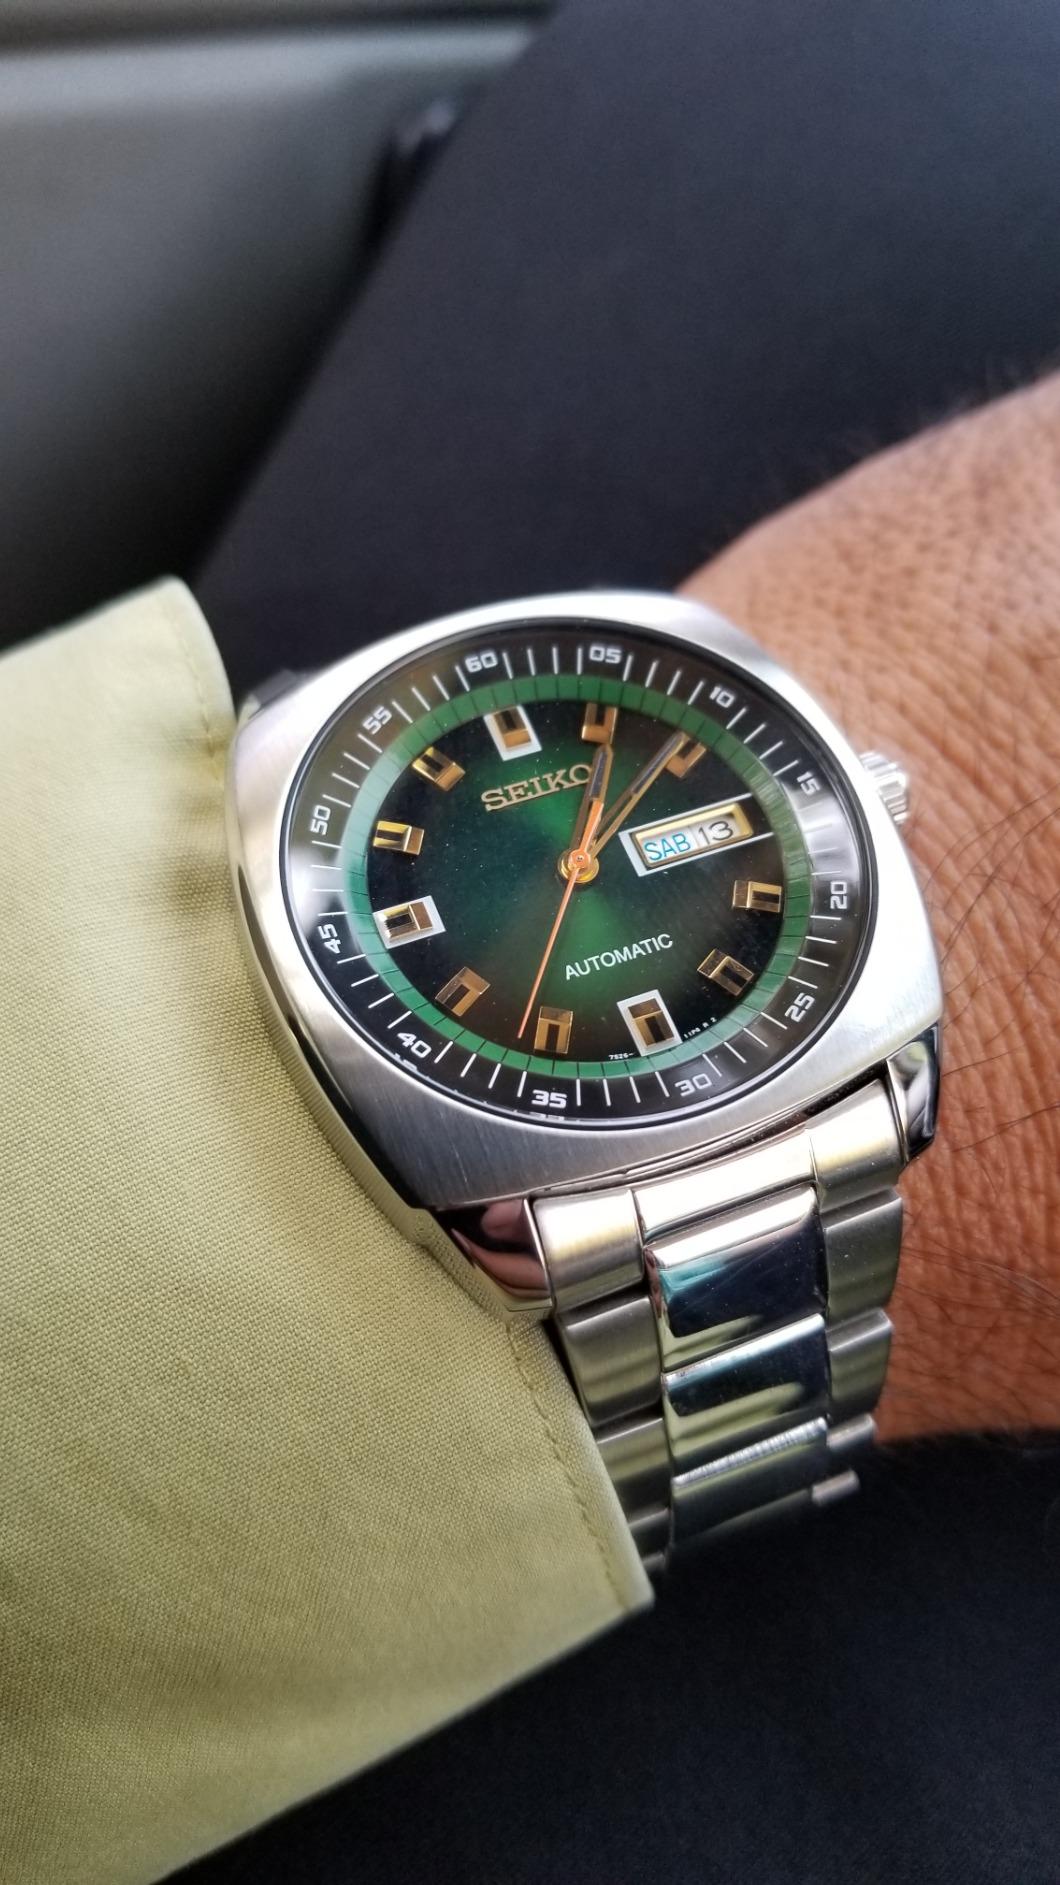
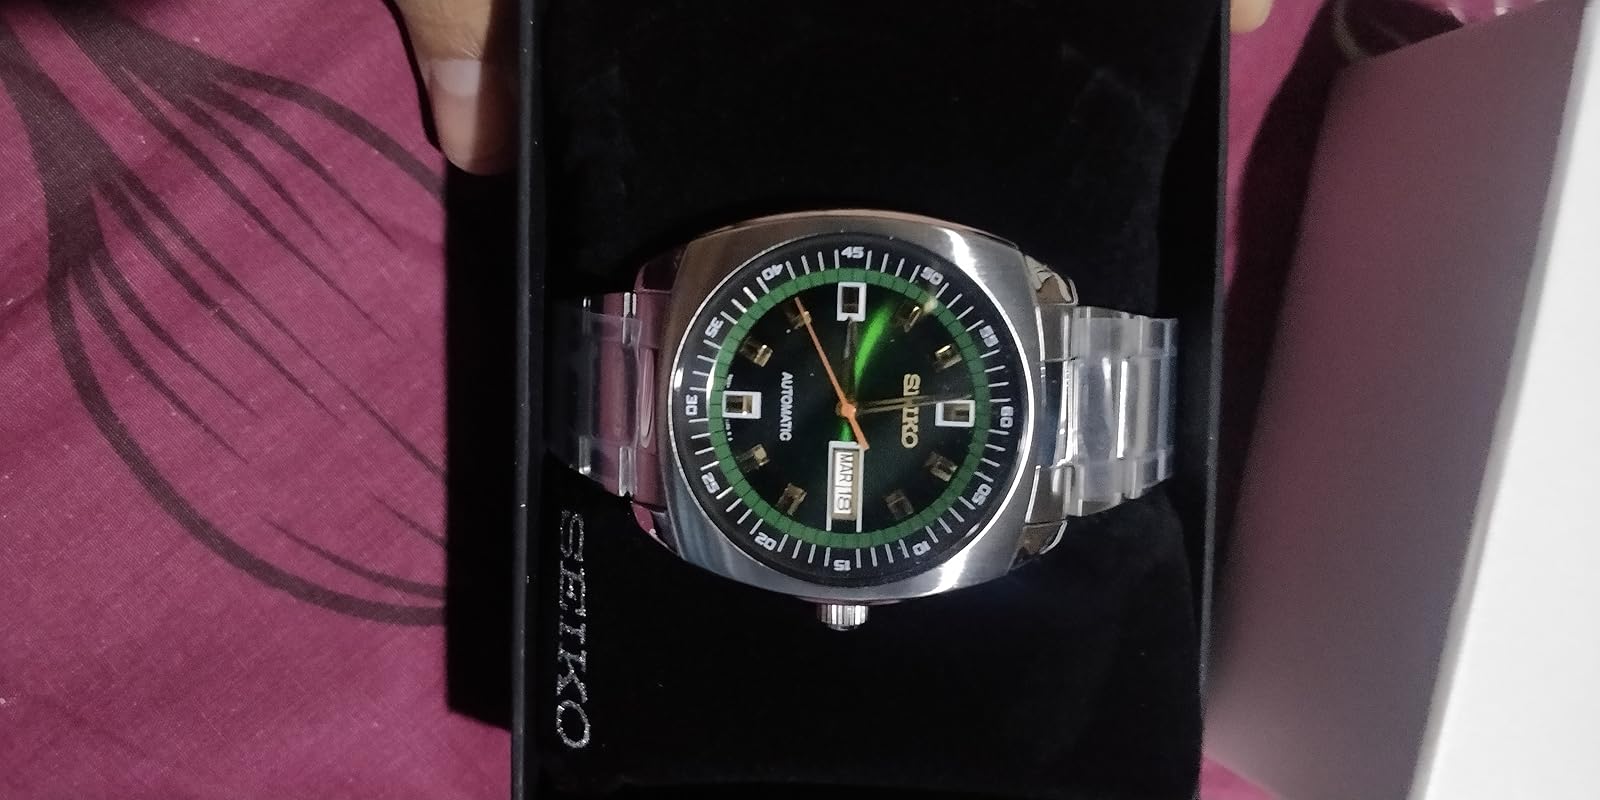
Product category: accessories_watch
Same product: yes